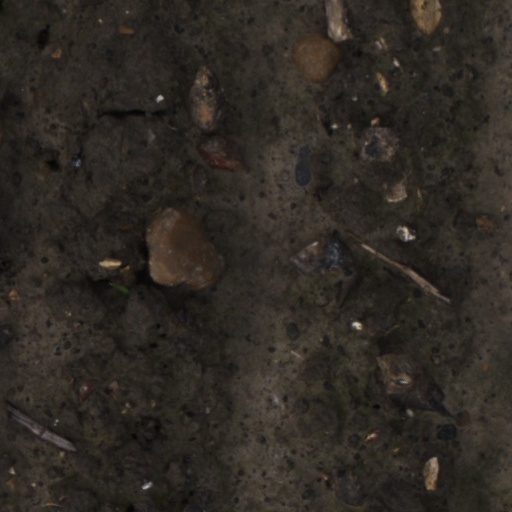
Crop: wheat